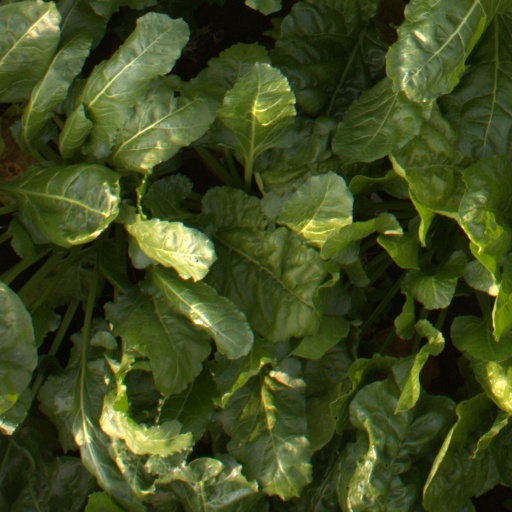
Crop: sugar beet